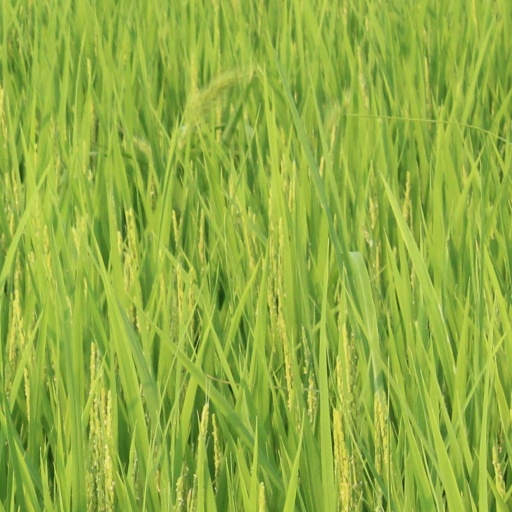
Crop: rice